Yarka

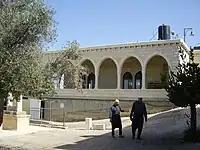
Hilwah, (praying house), in Yarka

The French explorer Victor Guérin visited Yarka in 1875, and wrote that "cut stones of ancient appearance have been used in building the modern houses. [...] About a hundred cisterns cut in rock, a half of which are no longer used, and the other half serve for the wants of the people, reveal the existence in this place of an ancient locality of some importance." In 1881, the Palestine Exploration Fund's "Survey of Western Palestine" described Yarka as a well-built stone village inhabited by 400 Druze who grew olives and figs.